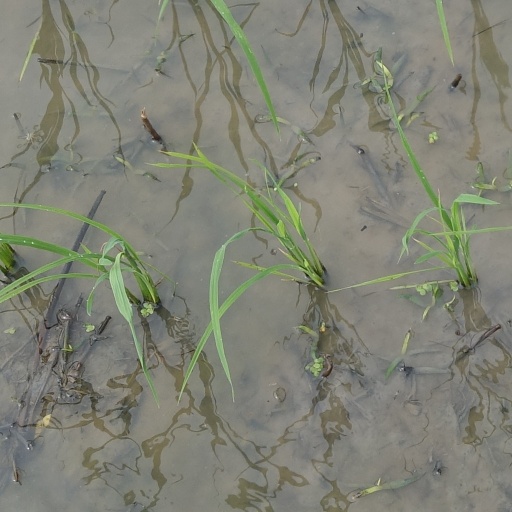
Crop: rice